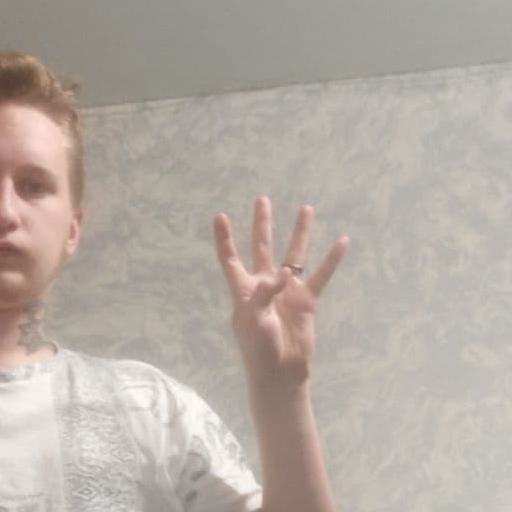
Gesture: four